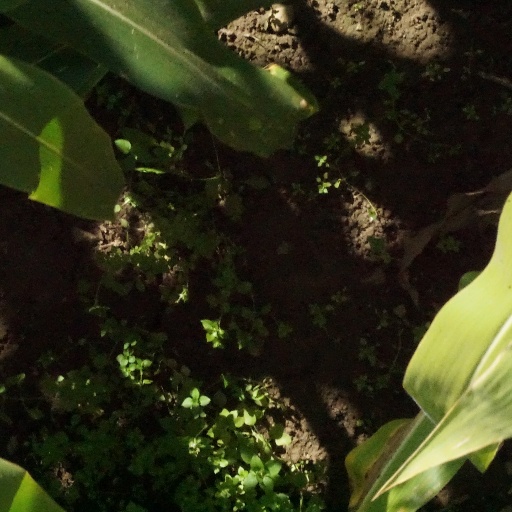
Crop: maize; corn